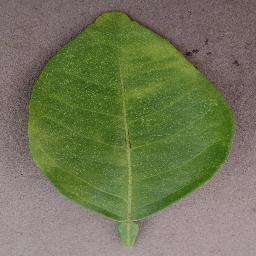
Label: Orange___Haunglongbing_(Citrus_greening)